Trevor Jobe

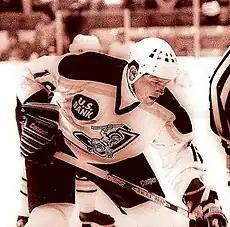
Jobe with the Johnstown Chiefs in 1995

Trevor Jobe (born May 14, 1967) is a Canadian former professional ice hockey centre. He last played for the Winston-Salem Polar Twins of the Southern Professional Hockey League in 2005. He is known for being a well-traveled, high scoring forward who has played for 35 different teams across North America and Europe.